Russian war crimes

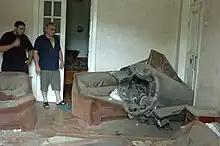
Nearly-intact Russian missile booster in the bedroom of a Gori house, an example of a possible indiscriminate attack in civilian areas

During the Staropromyslovsky massacre between December 1999 and January 2000, Russian soldiers went on an apparent spree, rounding up civilians and summarily executing them. The crimes included widespread looting and arson. Victims included the entire nine-member family of the Zubayevs, which had reportedly been shot dead in the street by a heavy submachine gun (most likely from an armored vehicle). In one incident, Russian soldiers fired at civilians hiding in a cellar. According to a survivor of the incident, upon having yelled out to the soldiers, "Please don't shoot us, we are local civilians", the soldiers ordered them to come out of the cellar with their hands up. After coming out of the cellar, the Russian soldiers ordered them back down, after which they threw down several hand grenades at the civilians. The survivors were then again ordered back out of the cellar, after which the Russian soldiers shot the survivors with machine gun fire at close range. The massacre went unpunished and unacknowledged by the Russian authorities.